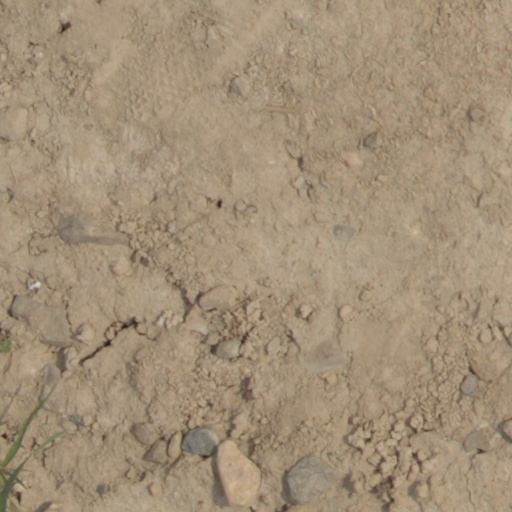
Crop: wheat